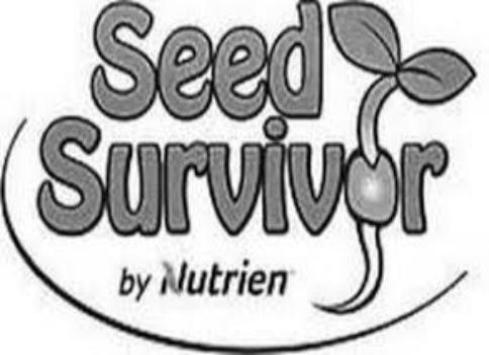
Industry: Food